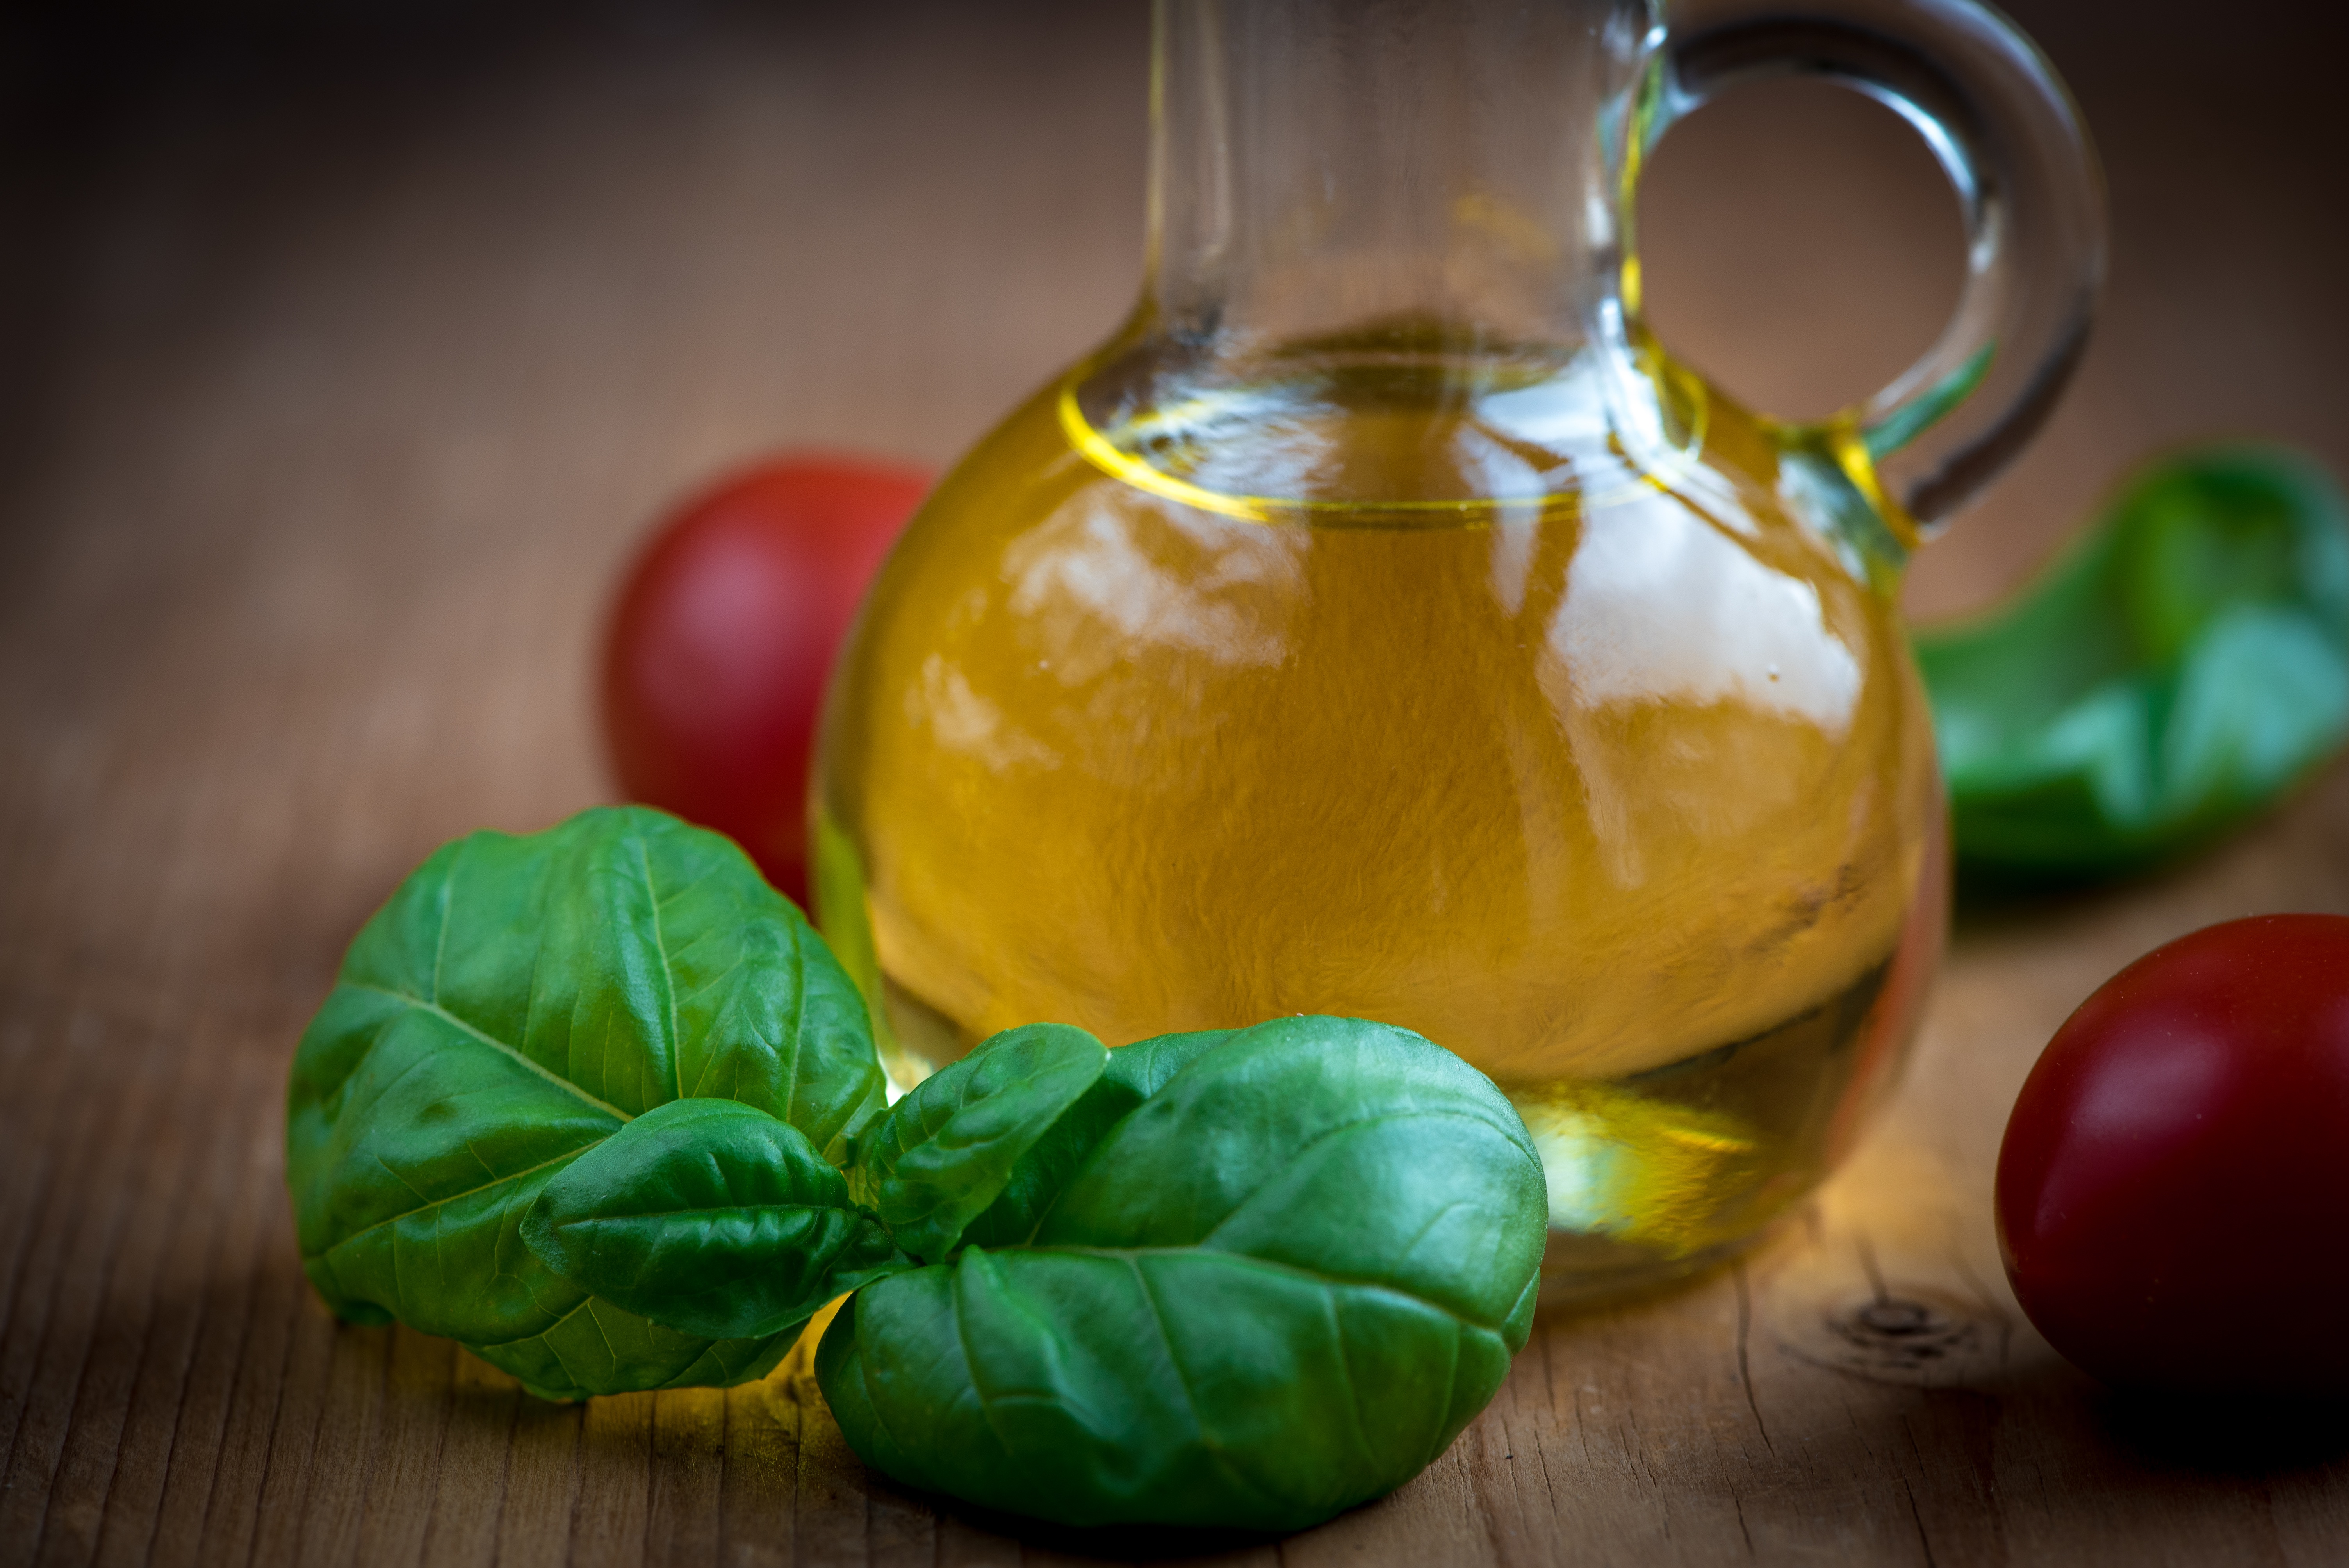
plant, fruit, food, green, mediterranean, red, ingredient, produce, vegetable, kitchen, yellow, gourmet, healthy, close, eat, delicious, still life, basil, nutrition, bottles, spices, tasty, tomatoes, vegan, vegetarian, food photography, liqueur, oil, olive oil, vitamins, frisch, enjoy, ingredients, filled, basil leaves, appetizing, culinary herbs, simply, flowering plant, glass bottles, appetite, land plant